Michael J. Gelb

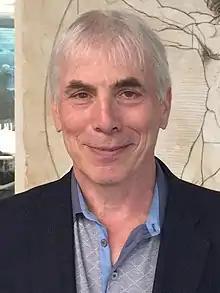
Gelb in 2017

Michael J. Gelb (born 1952) is an American non-fiction author, executive coach and management consultant. He is a senior fellow at the Center for Humanistic Management and member of the advisory board for Leading People and Organizations at the Fordham University Gabelli School of Business. He is also a Batten Institute Research Fellow at the University of Virginia Darden Graduate School of Business.